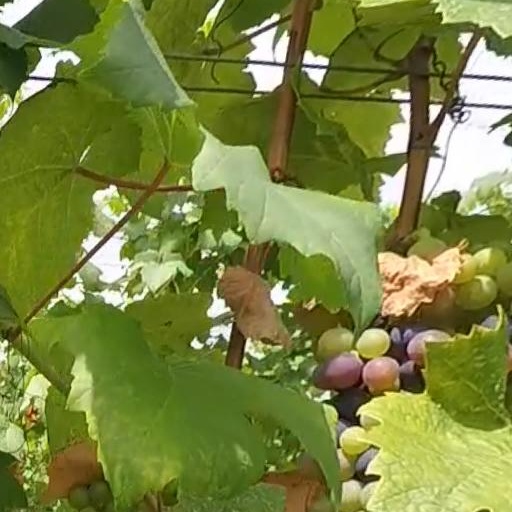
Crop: grape